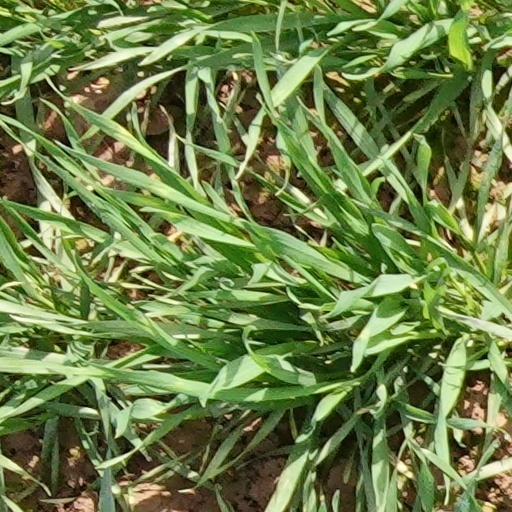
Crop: wheat